Binet–Simon Intelligence Test

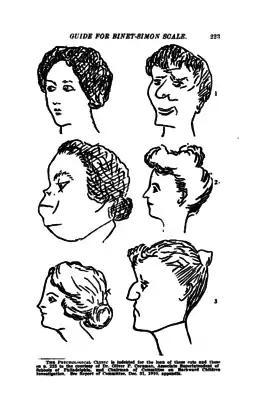
Image from an American manual on using the Binet–Simon Intelligence Test. Three pairs of pictures are shown. The examined child was asked to identify which of the two faces was pretty or which one was ugly. Used to identify the mental age of 6.

The Binet–Simon Intelligence Test was the first intelligence test that could be used to predict scholarly performance and which was widely accepted by the fields of psychology and psychiatry. The development of the test started in 1905 with Alfred Binet and Théodore Simon in Paris, France. Binet and Simon published articles about the test multiple times in Binet's scientific journal "L'Année Psychologique", twice in 1905, once in 1908, and once in 1911 (this time, Binet was the sole author). The revisions and publications on the Binet–Simon Intelligence Test by Binet and Simon stopped in 1911 due to the death of Alfred Binet in 1911.